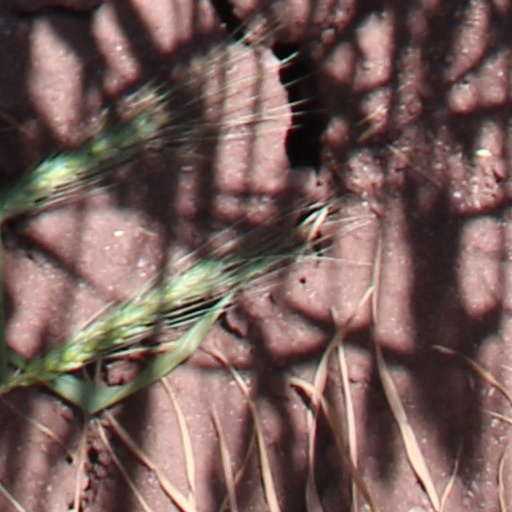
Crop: wheat